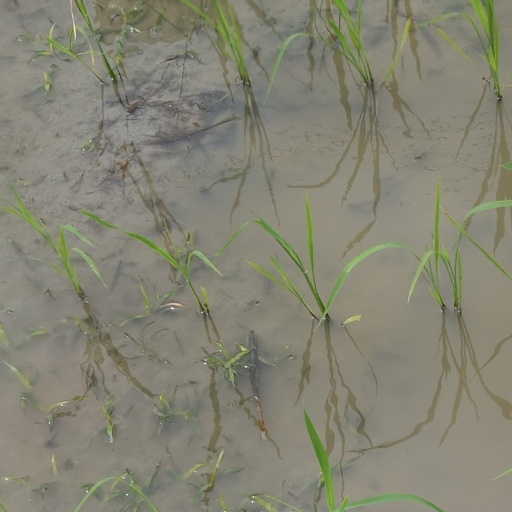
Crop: rice